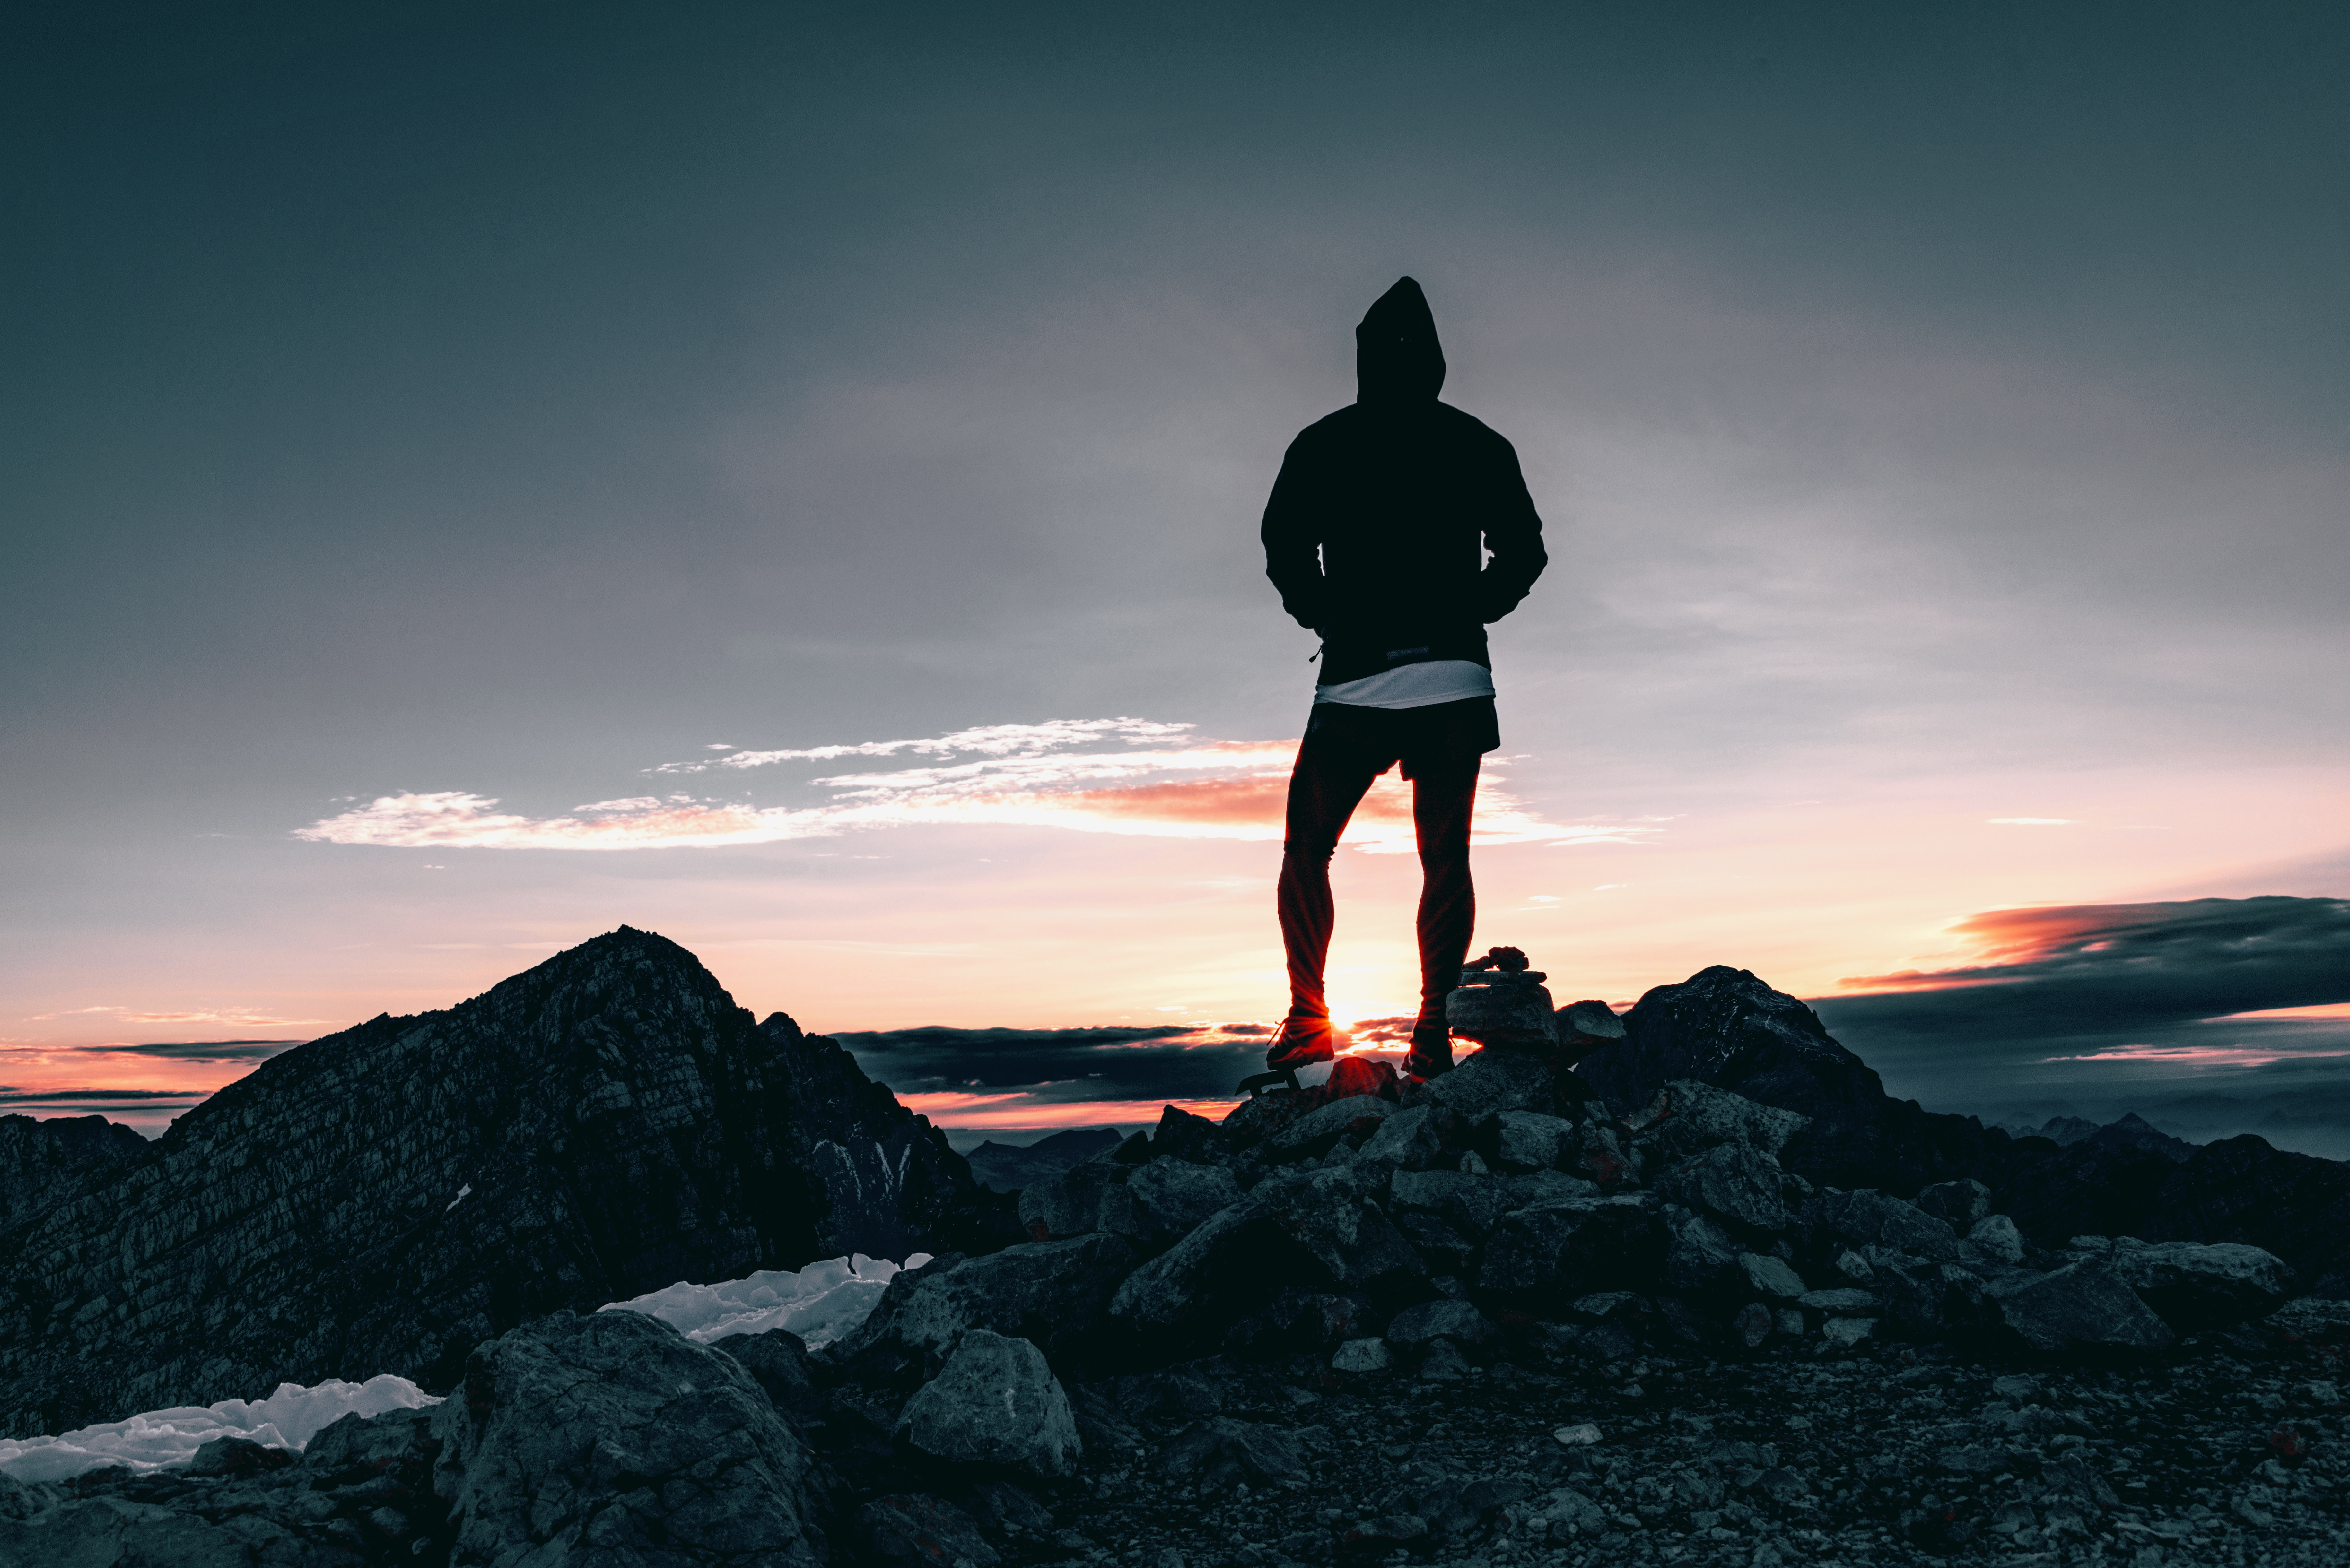
man, sea, coast, rock, ocean, horizon, silhouette, walking, person, mountain, cloud, sky, sunrise, sunset, adventure, view, dawn, male, dusk, evening, ridge, summit, mountaineering, rocks, stones, sports, back, mountainous landforms